Harold I. Cammer

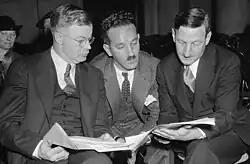
Nathan Witt (center), Cammer's future partner, with NLRB Chair J. Warren Madden (left) and NLRB Chief Counsel Charles Fahy (right) (1937)

Cammer began practicing law with the firm of Boudin & Wittenberg from 1932 to 1933, and Zalkin & Cohen from 1933 to 1936. In 1936, he joined his long-time friend Lee Pressman in the firm of Liebman, Robbins, Pressman & Leider, and stayed with the firm until 1941. After his friend, Nathan Witt, resigned from the National Labor Relations Board following accusations in December 1940 that he was a member of the Communist Party (CPUSA), Cammer formed the law firm of Witt & Cammer in 1941.